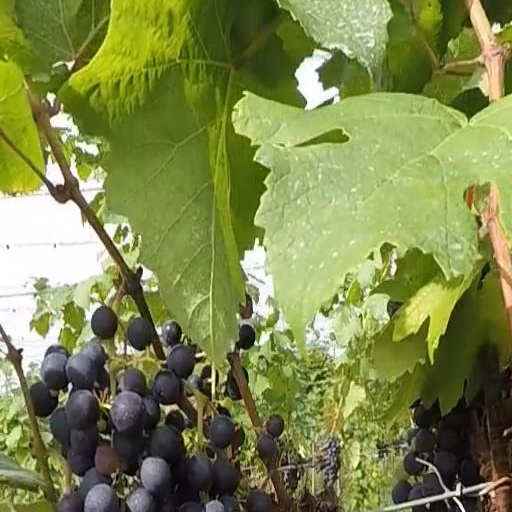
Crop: grape